Battle of Lewisburg

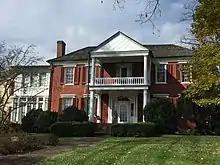
North House Museum in Fall 2018

Since much of the fighting occurred near the streets of the town, there is no preserved battlefield. However, some of the buildings and cemeteries remain. The John A. North House was built in 1820 and now serves as a museum. It was added to the National Register of Historic Places in 1974. The Confederate Cemetery at Lewisburg contains 95 unknown Confederate soldiers from the Battle of Lewisburg and the Battle of Droop Mountain. It was added to the National Register in 1988. Because most of those buried are not identified, one author believes there could be many more than the count of 95 typically used. Additionally, two graves have been identified as soldiers from the Battle of White Sulphur Springs. There is a small Union cemetery near Lewisburg, but it is located on private property.